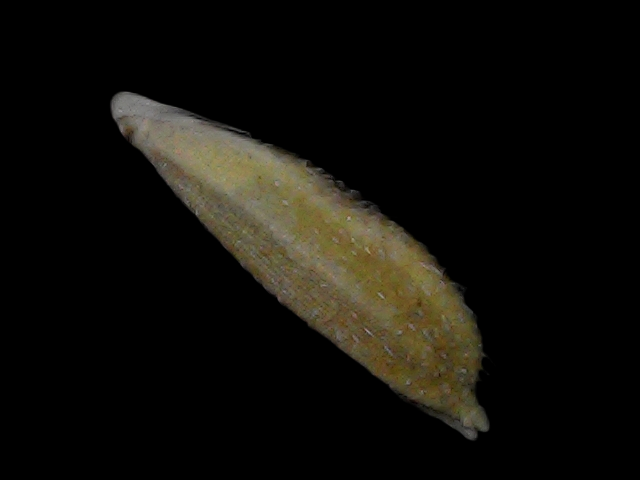
Rice variety: Bd93